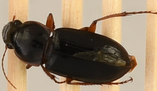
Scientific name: Harpalus pensylvanicus
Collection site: Konza Prairie Agroecosystem NEON (KONA), plot KONA_002